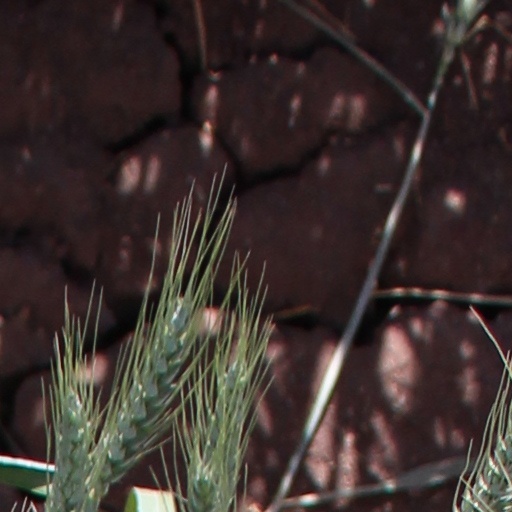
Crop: wheat